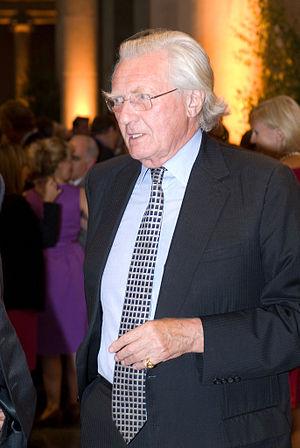
Le vice-Premier ministre du Royaume-Uni de Grande-Bretagne et d'Irlande du Nord est un membre important du cabinet au sein du gouvernement britannique. Cette fonction, qui n'est pas toujours pourvue, ne s'appuie sur aucune administration ministérielle et est utilisée par le Premier ministre pour honorer un membre de son gouvernement disposant souvent par ailleurs d'un autre portefeuille.
Le secrétaire d'État à la Défense, plus couramment appelé Defence Secretary, est, dans le gouvernement du Royaume-Uni, le ministre chargé de la politique de défense, à la tête du ministère de la Défense qui administre les forces armées britanniques. Il préside également le Conseil de la Défense.
Le Premier secrétaire d'État est un titre occasionnellement utilisé au sein du gouvernement britannique, dont la fonction est purement honorifique. Il est au-dessus de tous les secrétaires d’État, mais n'a aucun pouvoir ou autorité par lui-même.